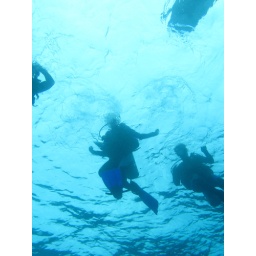
Diving Limasawa Island.  First dive in a cove, 2nd dive a wall dive into an underwater canyon about 80-100 feet deep.